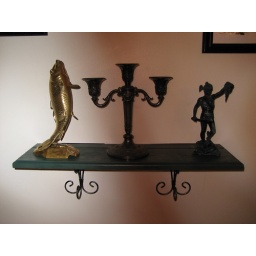
The mantelpiece above my cafe table. From left to right: The golden koi, the silver candelabra, and the statue of Perseus.